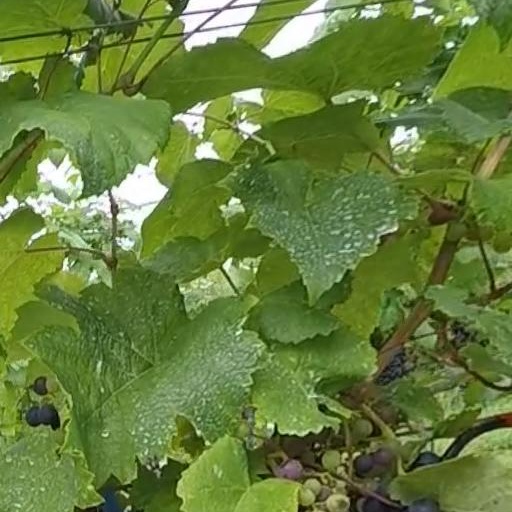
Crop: grape